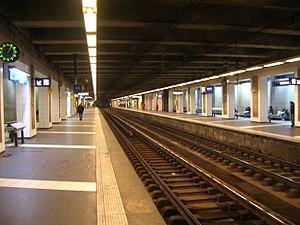
La gare de la Porte de Clichy est une gare ferroviaire française de la ligne d'Ermont - Eaubonne à Champ-de-Mars, située dans le 17ᵉ arrondissement de Paris.
La ligne C du RER d'Île-de-France, plus souvent simplement nommée RER C, est une ligne du réseau express régional d'Île-de-France qui traverse l'agglomération parisienne, avec de nombreux embranchements. Elle relie à l'ouest Pontoise, Versailles-Château-Rive-Gauche et Saint-Quentin-en-Yvelines d'une part, et au sud Massy - Palaiseau, Dourdan et Saint-Martin-d'Étampes, ainsi que Versailles-Chantiers par un tracé quasi circulaire, en passant par le cœur de Paris.
La liste des gares de la ligne de Petite Ceinture recense les gares de cette ligne ferroviaire située à Paris, en France.
La ligne d'Ermont - Eaubonne à Champ-de-Mars également connue sous le nom de liaison Vallée de Montmorency - Invalides est un ensemble de lignes anciennes remodelées à Paris et en banlieue Nord, en vue de la création d'une antenne nord-ouest à la ligne C du RER. La ligne relie la gare du Champ de Mars - Tour Eiffel, sur la Transversale Rive Gauche à Paris, à la gare d'Ermont - Eaubonne, dans le Val-d'Oise, à une quinzaine de kilomètres au nord de la capitale. Elle constitue la ligne nᵒ 962 000 du réseau ferré national.